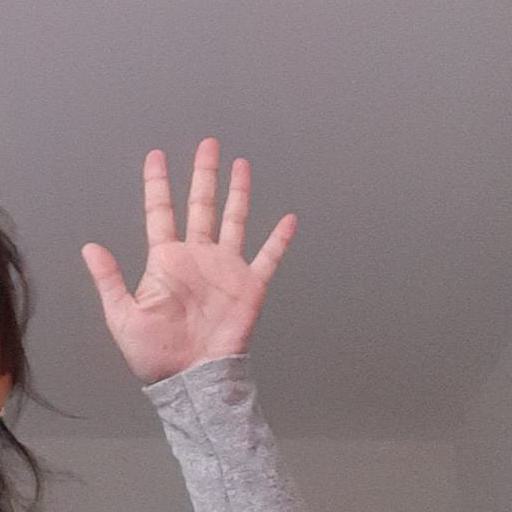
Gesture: palm